Neon tetra

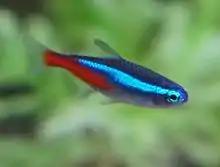
Neon tetra

The male is slender, and the blue line is straighter. The female is rounder, producing a bent blue line. Some aquarists say the females look plumper when viewed from above. However, the straightness of the line and the plumpness of the female might occasionally be due to the eggs she is carrying. A neon tetra can appear slightly plump in the belly due to having overeaten.